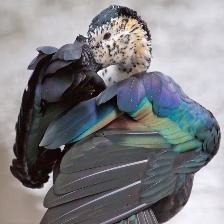
Species: KNOB BILLED DUCK
Scientific name: SARKIDIORNIS MELANOTOS
ImageNet parent category: drake